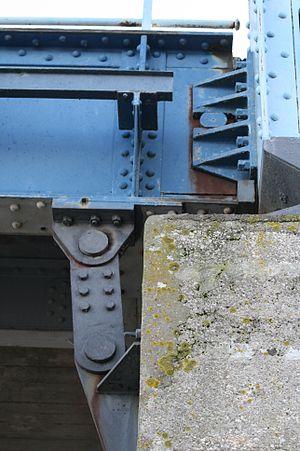
Le pont de Châteauneuf-sur-Loire est un pont suspendu français situé dans le département du Loiret et la région Centre-Val de Loire. Il franchit la Loire entre Châteauneuf-sur-Loire et Sigloy.
Un appareil d'appui de pont est un élément de l’ouvrage placé entre le tablier et les appuis, dont le rôle est de transmettre les actions verticales dues à la charge permanente et aux charges d'exploitation, routières ou ferroviaires, et de permettre des mouvements de rotation ou de translation.